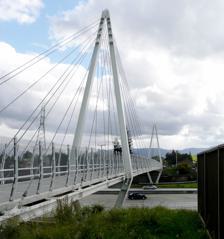
Building: Don Burnett Bicycle-Pedestrian Bridge
Country: United States of America
Year built: 2008
Bridge in Cupertino, California, US Don Burnett Bicycle-Pedestrian Bridge Coordinates 37°20′0.2″N 122°3′2″W / 37.333389°N 122.05056°W / 37.333389; -122.05056 ( Mary Avenue Bridge ) Carries Bicycles and pedestrians Crosses I-280 Locale Cupertino, California Official name Don Burnett Pedestrian and Bicycle Bridge Characteristics Design Cable-stayed bridge Material Steel Total length 503 ft (153.3 m) Height 79.9 ft (24.4 m) Longest span 325 ft (99.1 m) No. of spans 3 History Designer HNTB Corp, architect Terry Greene Construction start February 1, 2008 ( 2008-02 ) Construction end November 17, 2008 ( 2008-11-18 ) Opened April 30, 2009 ; 15 years ago ( 2009-04-30 ) Location The Don Burnett Bicycle-Pedestrian Bridge , renamed from Mary Avenue Bridge on July 19, 2011, is a cable-stayed bridge over Interstate 280 (California) , spanning Cupertino, California and Sunnyvale, California , used for bicycle and pedestrian traffic. It is the only cable-stayed pedestrian bridge over a highway in California. At night, the bridge is lit up and can be seen by those driving on Interstate 280.  The project was awarded a Helen Putnam Award of Excellence . It also won the California Transportation Foundation's Pedestrian/Bicycle Project of the Year. Construction The bridge was completed in 2008 and it cost $14.8 million. Roughly 80 percent of the funding for the bridge came from grants, bonds and the Santa Clara Valley Transportation Authority . The original plan for the bridge was to use concrete to keep costs down, but a steel design was chosen after the bids for a concrete bridge came in too high. Location details North of I-280, Mary Avenue ends in a parking lot and drop-off area for Homestead High School . Mary Avenue continues south of the highway and ends at De Anza College 's north entrance. The address for the southern entrance to the bridge is 10655 Mary Ave, Cupertino, CA 95014-1355. The address for the northern entrance to the bridge is 21370 Homestead Rd, Cupertino, CA 95014. The Don-Burnett Bicycle Pedestrian Bridge at night. See also Bicycle bridge References